Anne Schwegmann-Fielding

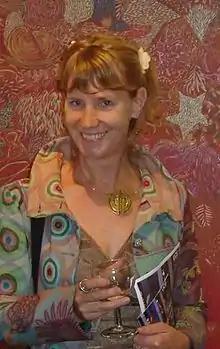
Artist Anne Schwegmann-Fielding at an art opening in Ipswich

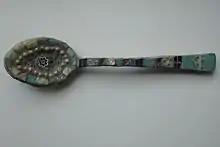
'Spoon' by British Sculptor Anne Schwegmann-Fielding

Schwegmann-Fielding established her studio in Colchester, Essex in 1993, a couple of years after graduating in Fine Art at Wolverhampton University. Her work is informed by the discarded resources of daily life, especially with respect to the re-use and recycling of obsolete materials. This is reflected in her transformation of objects such as old tools, implements and vehicles into sculptures through the application of broken tableware, shattered glass and jewels to their surfaces.